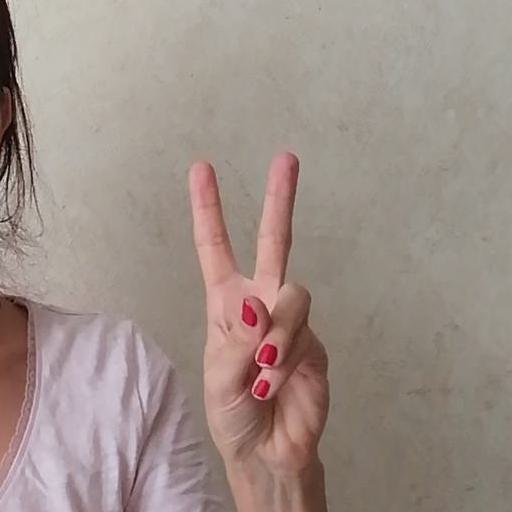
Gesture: peace